Schellville, California

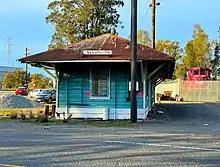
The Schellville Depot, with NWP #2009 in the background.

Schellville has been a regionally important rail junction since completion of the Santa Rosa and Carquinez Railroad to Napa Junction in 1888. The 2 mile long Northwestern Pacific Railroad railyard is located just south of the Schellville Depot at California State Routes 12/121 and Eighth Street East. Service along the mainline was planned to start again in July 2010, from the California Northern interchange at Schellville, north to Windsor until delays pushed the start date to 2011. The depot building, which was formerly a train station, now houses railroad equipment.